Pluto (mythology)

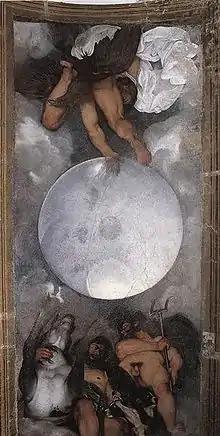
"Jupiter, Neptune, and Pluto", ceiling mural ("ca." 1597) by Caravaggio (see description under Fine art below)

The Renaissance mythographer Natale Conti says wreaths of narcissus, maidenhair fern "(adianthus)", and cypress were given to Pluto. In the "Homeric Hymn to Demeter", Gaia (Earth) produced the narcissus at Zeus's request as a snare for Persephone; when she grasps it, a chasm opens up and the "Host to Many" (Hades) seizes her. Narcissus wreaths were used in early times to crown Demeter and Persephone, as well as the Furies (Eumenides). The flower was associated with narcotic drugginess ("narkê", "torpor"), erotic fascination, and imminent death; to dream of crowning oneself with narcissus was a bad sign. In the myth of Narcissus, the flower is created when a beautiful, self-absorbed youth rejects sexuality and is condemned to perpetual self-love along the Styx.